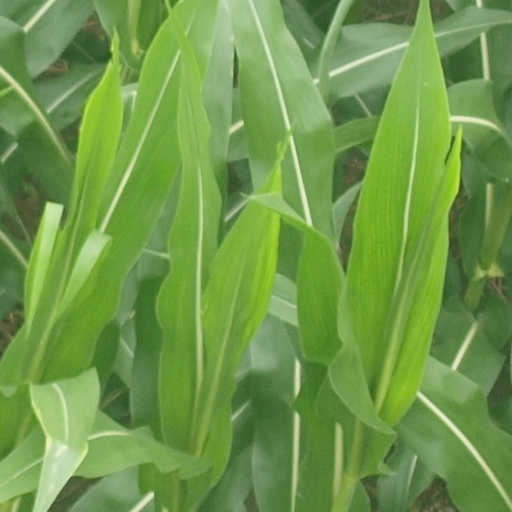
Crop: maize; corn